Whitcomb L. Judson

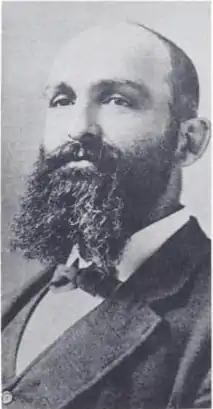

Whitcomb L. Judson (March 7, 1843 – December 7, 1909) was an American machine salesman, mechanical engineer and inventor. He received thirty patents over a sixteen-year career, fourteen of which were on pneumatic street railway innovations. Six of his patents had to do with a motor mechanism suspended beneath the rail-car that functioned with compressed air. He founded the Judson Pneumatic Street Railway.